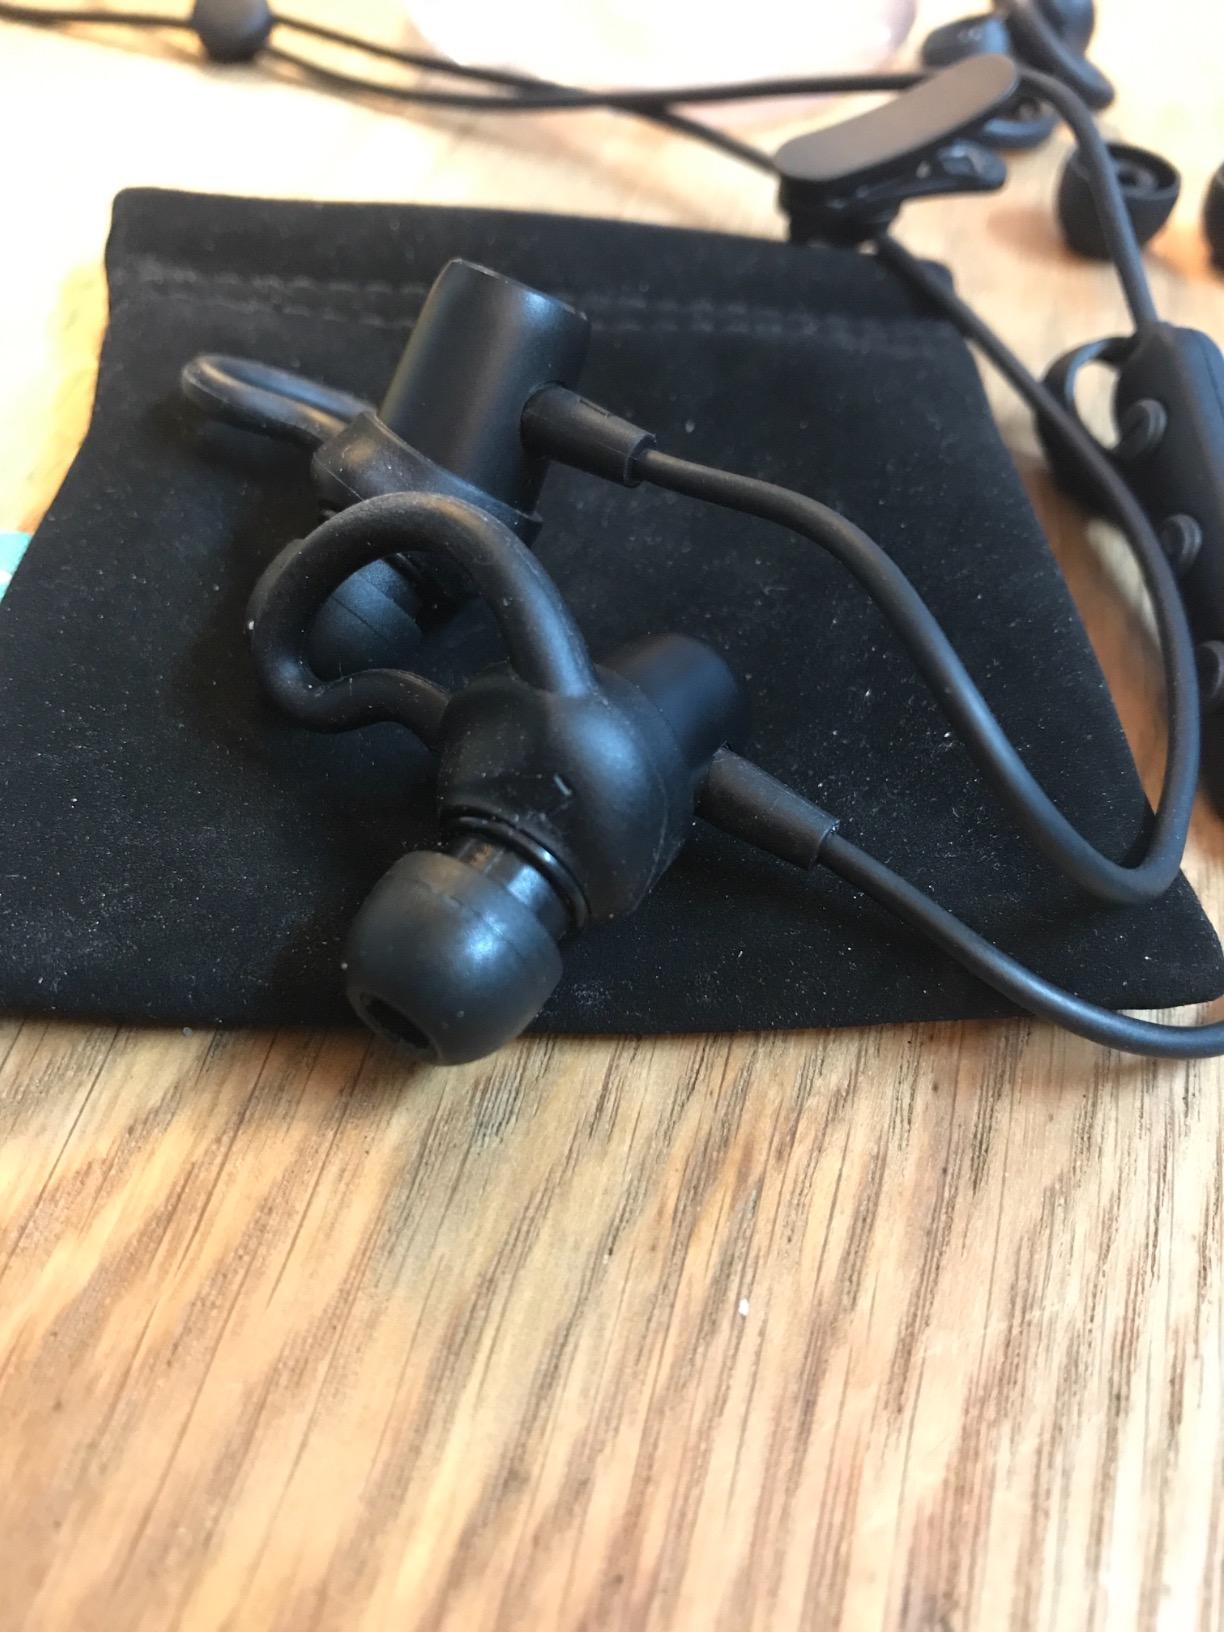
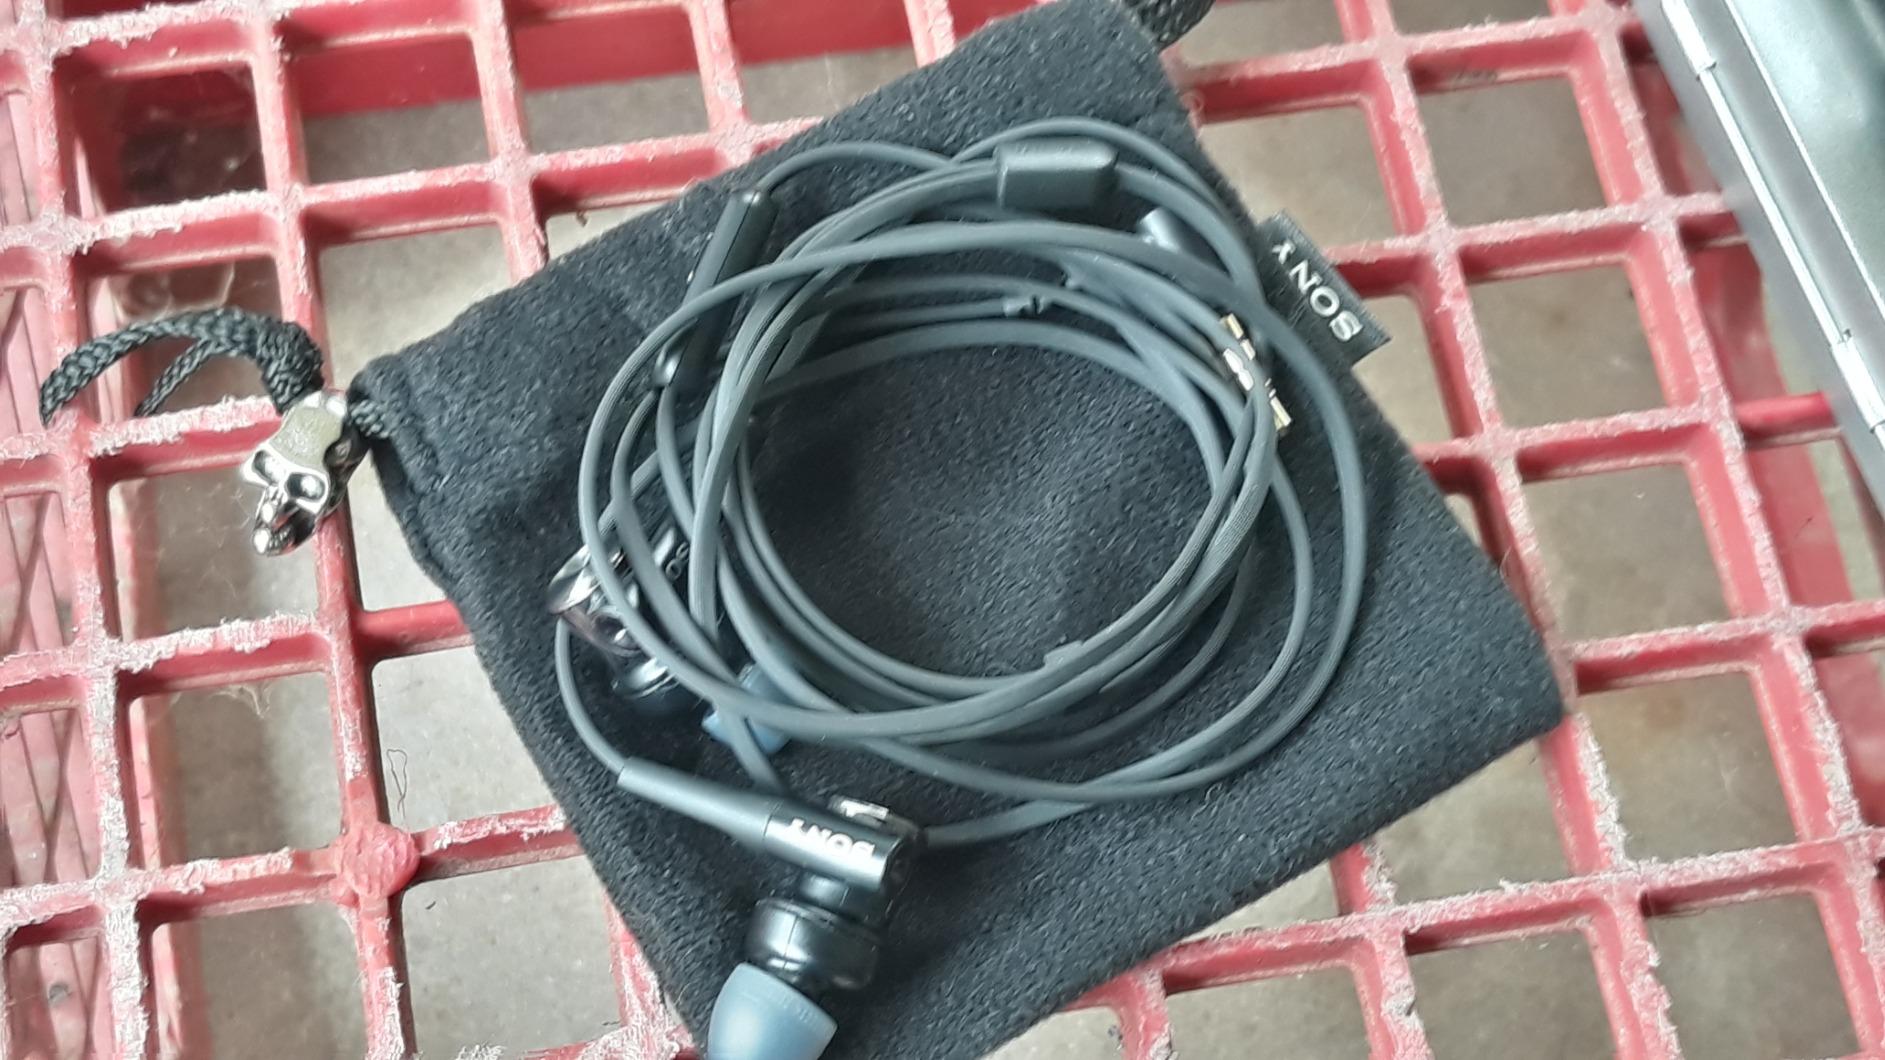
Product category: headphones
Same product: no